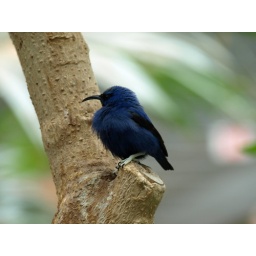
puffy blue bird in tree